Trade unions in Colombia

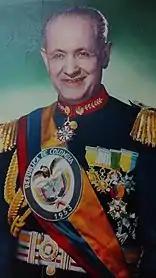

The centrist-radical divide within the Liberal party was mirrored in the CTC, where, in the increasingly hostile environment of the burgeoning cold war and new Conservative government, centrists in the CTC carried out a purge of its communist members. As the Liberal-led CTC was in this weakened state, the Unión de Trabajadores Colombianos (UTC) was founded by Jesuit elements of the Roman Catholic Church. The UTC was based on Catholic social doctrine, and while not having any direct ties with the Conservative party, was certainly favored by the party over the CTC. A core sector of the newly founded UTC were the Catholic trade unions in the textile factories of Medellín, capital of the generally conservative department of Antioquia.